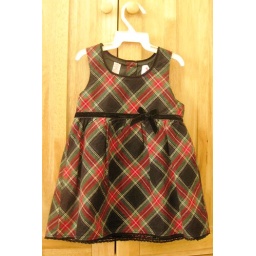
by Osh Kosh, black and red plaid dress with black velvet trim, looks perfect!